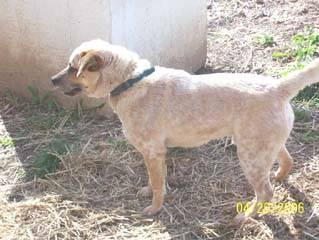
dog